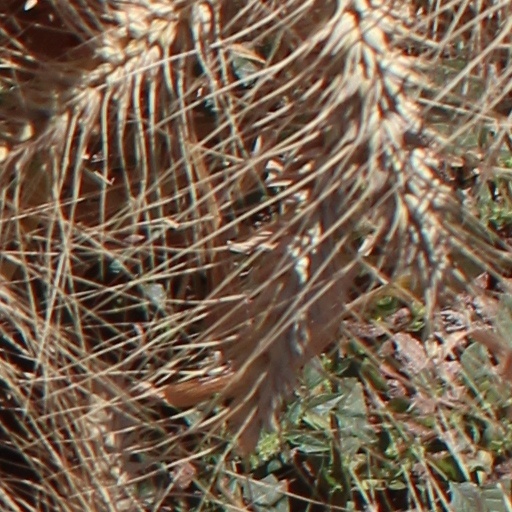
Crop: wheat